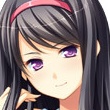
Portrait style: Anime Portrait